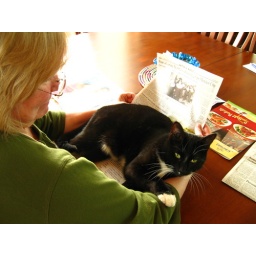
My cat obviously thinks we're only living in the house to serve her